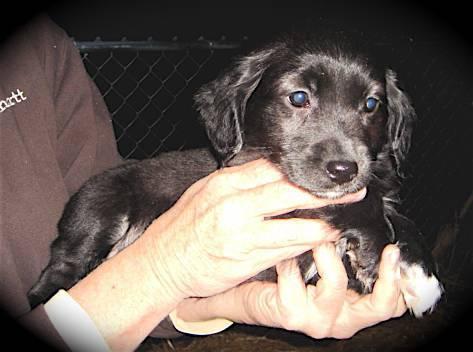
dog